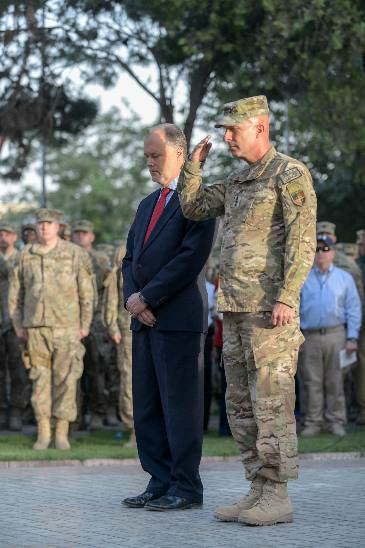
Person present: Yes